Liverpool Cruise Terminal

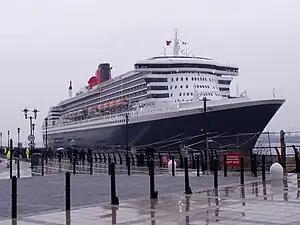
Queen Mary 2 at Liverpool Cruise Terminal

The Liverpool Cruise Terminal is a floating structure situated on the River Mersey enabling large cruise ships to visit without entering the enclosed dock system or berthing mid-river and tendering passengers ashore. The terminal was officially opened on 21 September 2007 by the Duke of Kent when the "Queen Elizabeth 2" berthed at the terminal. The current terminal is composed mainly of a floating landing stage, with a small passenger terminal building, but a larger terminal is planned by the new operators Global Ports Holding.